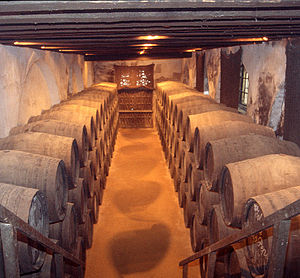
Eg (materiale) / Galleri
Egens ved benyttes blandt andet som bygningstømmer, til skibsbygning og som bærende underlag for malerier. Eksempelvis er en del kirkeinventar, f.eks. Den Mecklenburgske Anetavle, udført af eg. Desuden er hovedparten af de nordeuropæiske altertavler og staffelimalerier udført på egetavler. Eg bruges endvidere til møbler, men også til husgeråd, ligesom fade til bourbon-whisky fremstilles af eg.